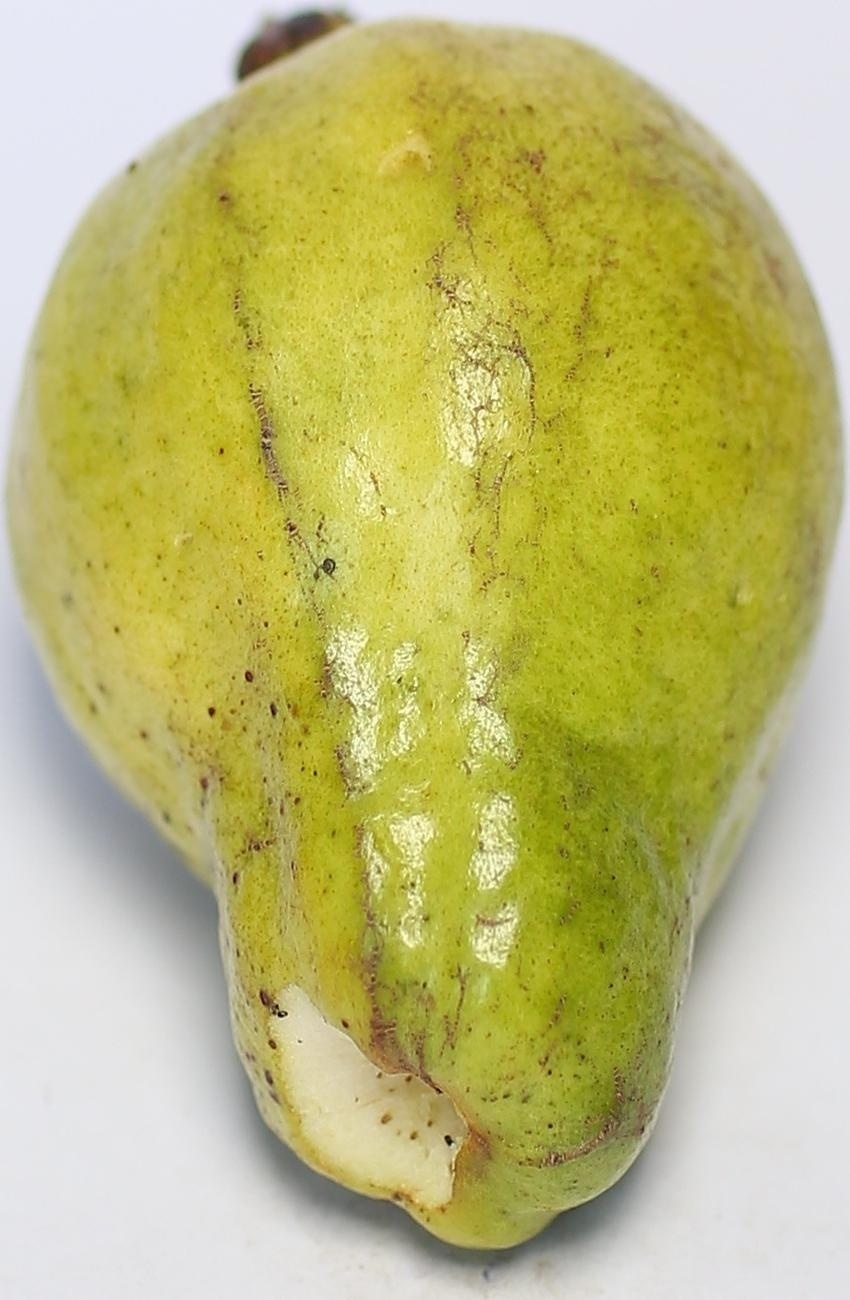
Maturity: mature-green
Variety: local-sindhi